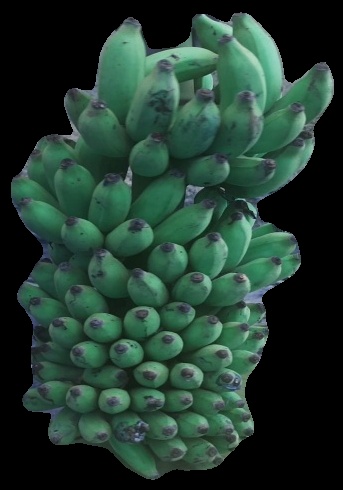
Variety: elakki-bale
Grade: grade2